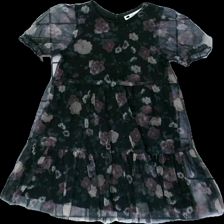
View: front
Type: Dress
Category: Children
Brand: Kappahl
Colors: Purple, White, Multicolor, Black
Material: 100% polyester
Pattern: Floral print
Cut: Regular
Size: 86
Season: All
Damage location: bottom left
Damage 2 location: bottom left
Price range: 50-100
Recommended usage: Reuse
Description: svart klänning med blommor